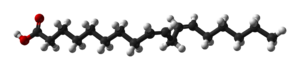
Linolsyre
Linolsyre er en essentiel fedtsyre der er hovedbestanddel i mange planteolier og indgår i organismens celleopbygning.